Sky position (RA, Dec in degrees): 131.52, 10.205
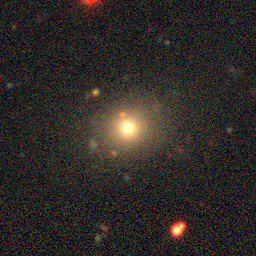
Galaxy morphology: Round Smooth Galaxies